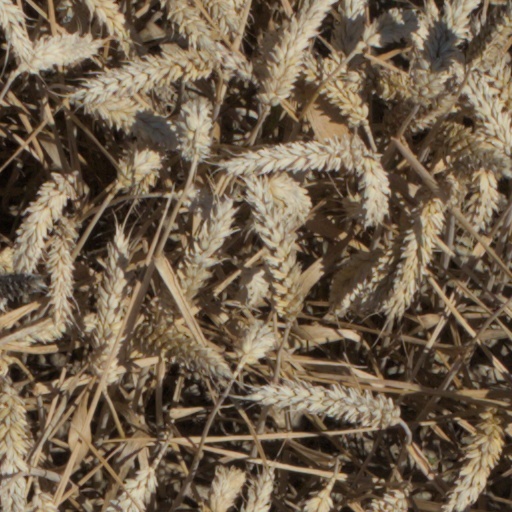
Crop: wheat